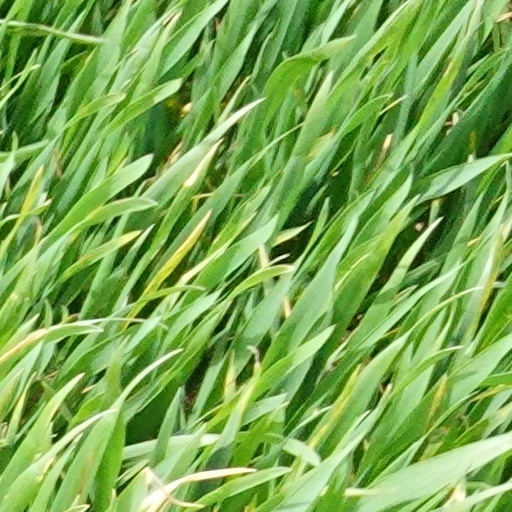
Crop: wheat